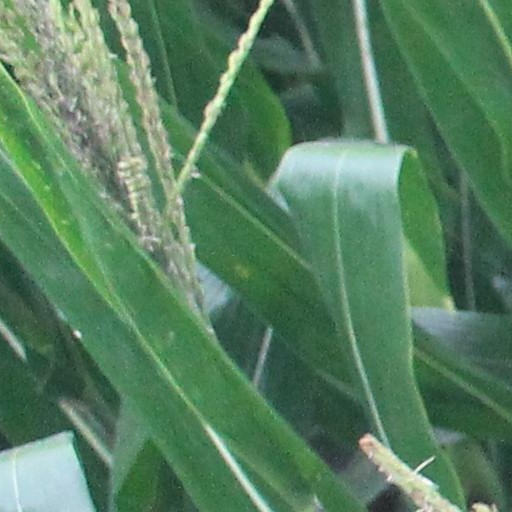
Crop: maize; corn